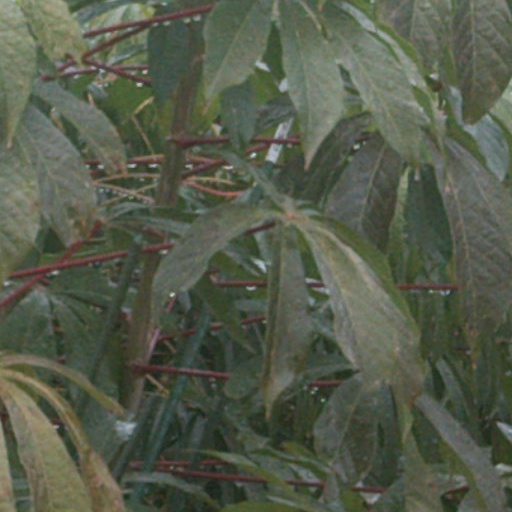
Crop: cassava